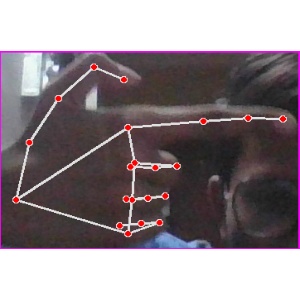
अक्षर: ब